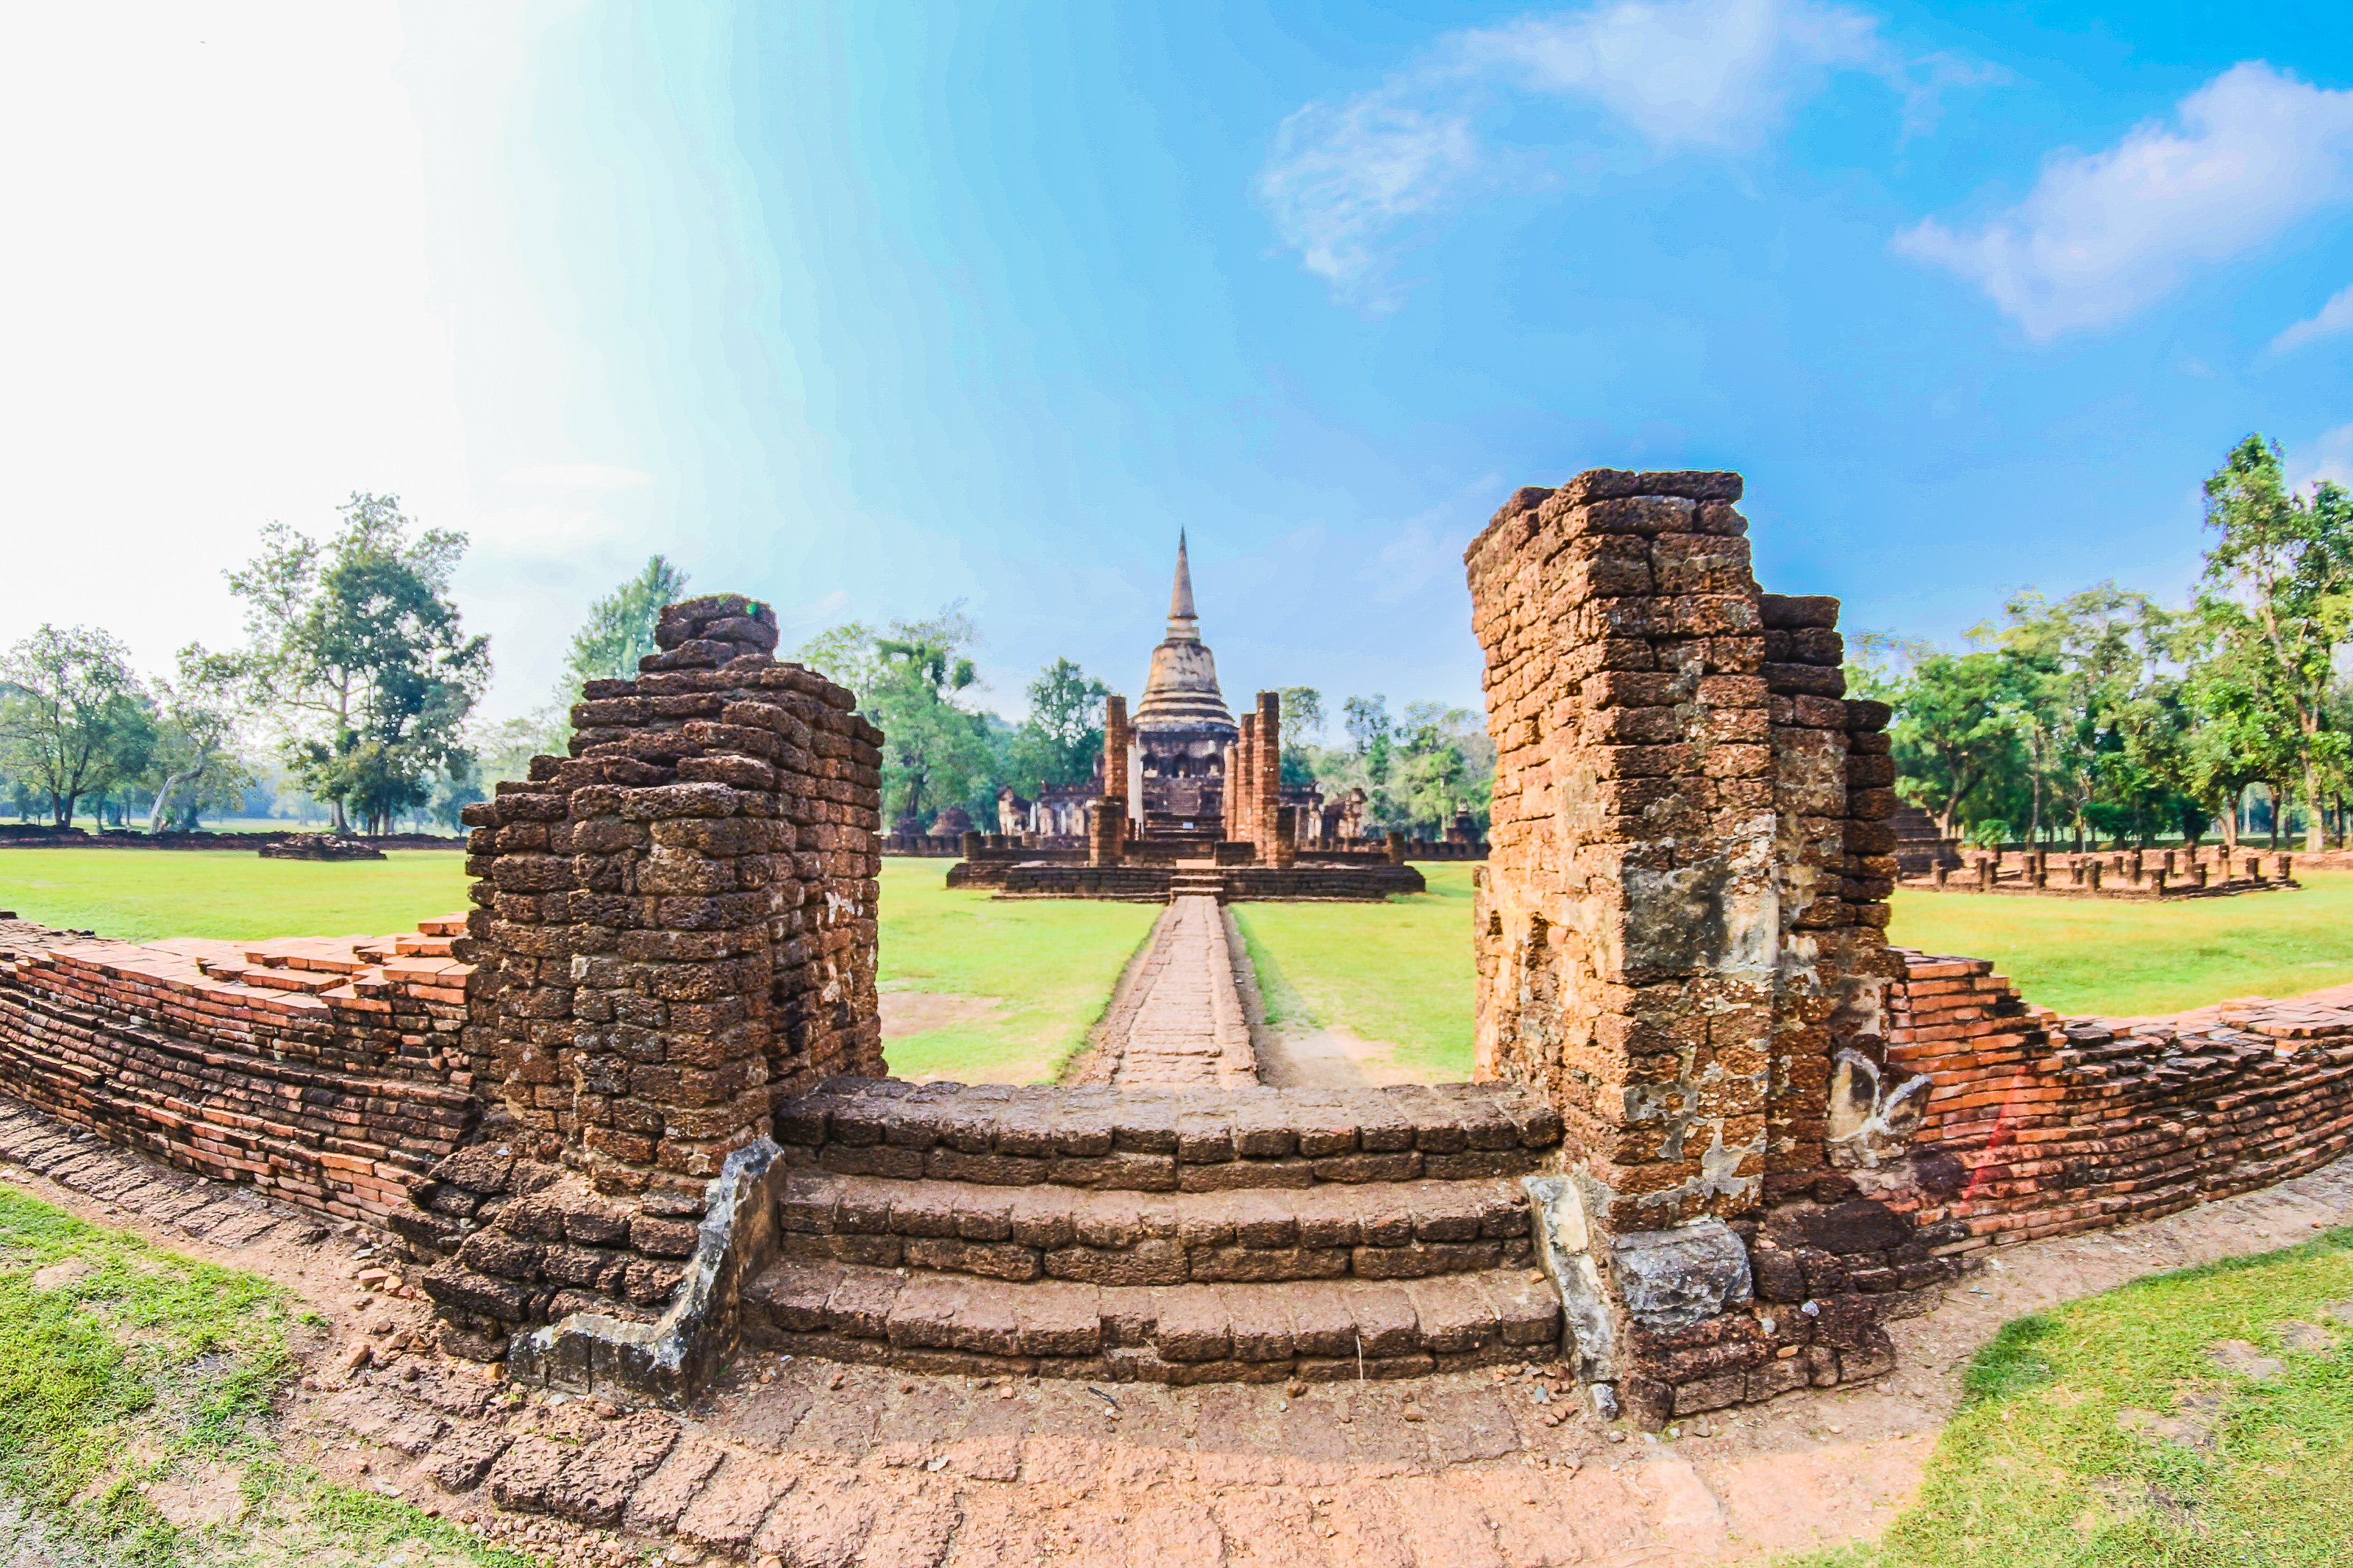
nature, mountain, historic site, temple, ruins, archaeological site, landmark, ancient history, maya city, wat, wall, photography, place of worship, sky, building, hindu temple, unesco world heritage site, architecture, tourism, maya civilization, panorama, history, landscape, tourist attraction, fictional character